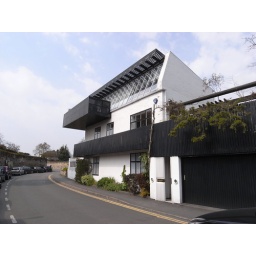
Super roof in castle lane Warwick.